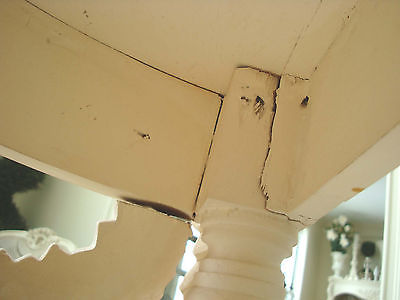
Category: table